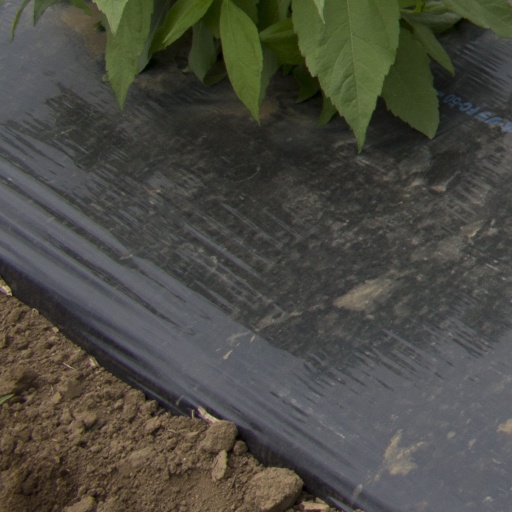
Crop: Jerusalem artichoke